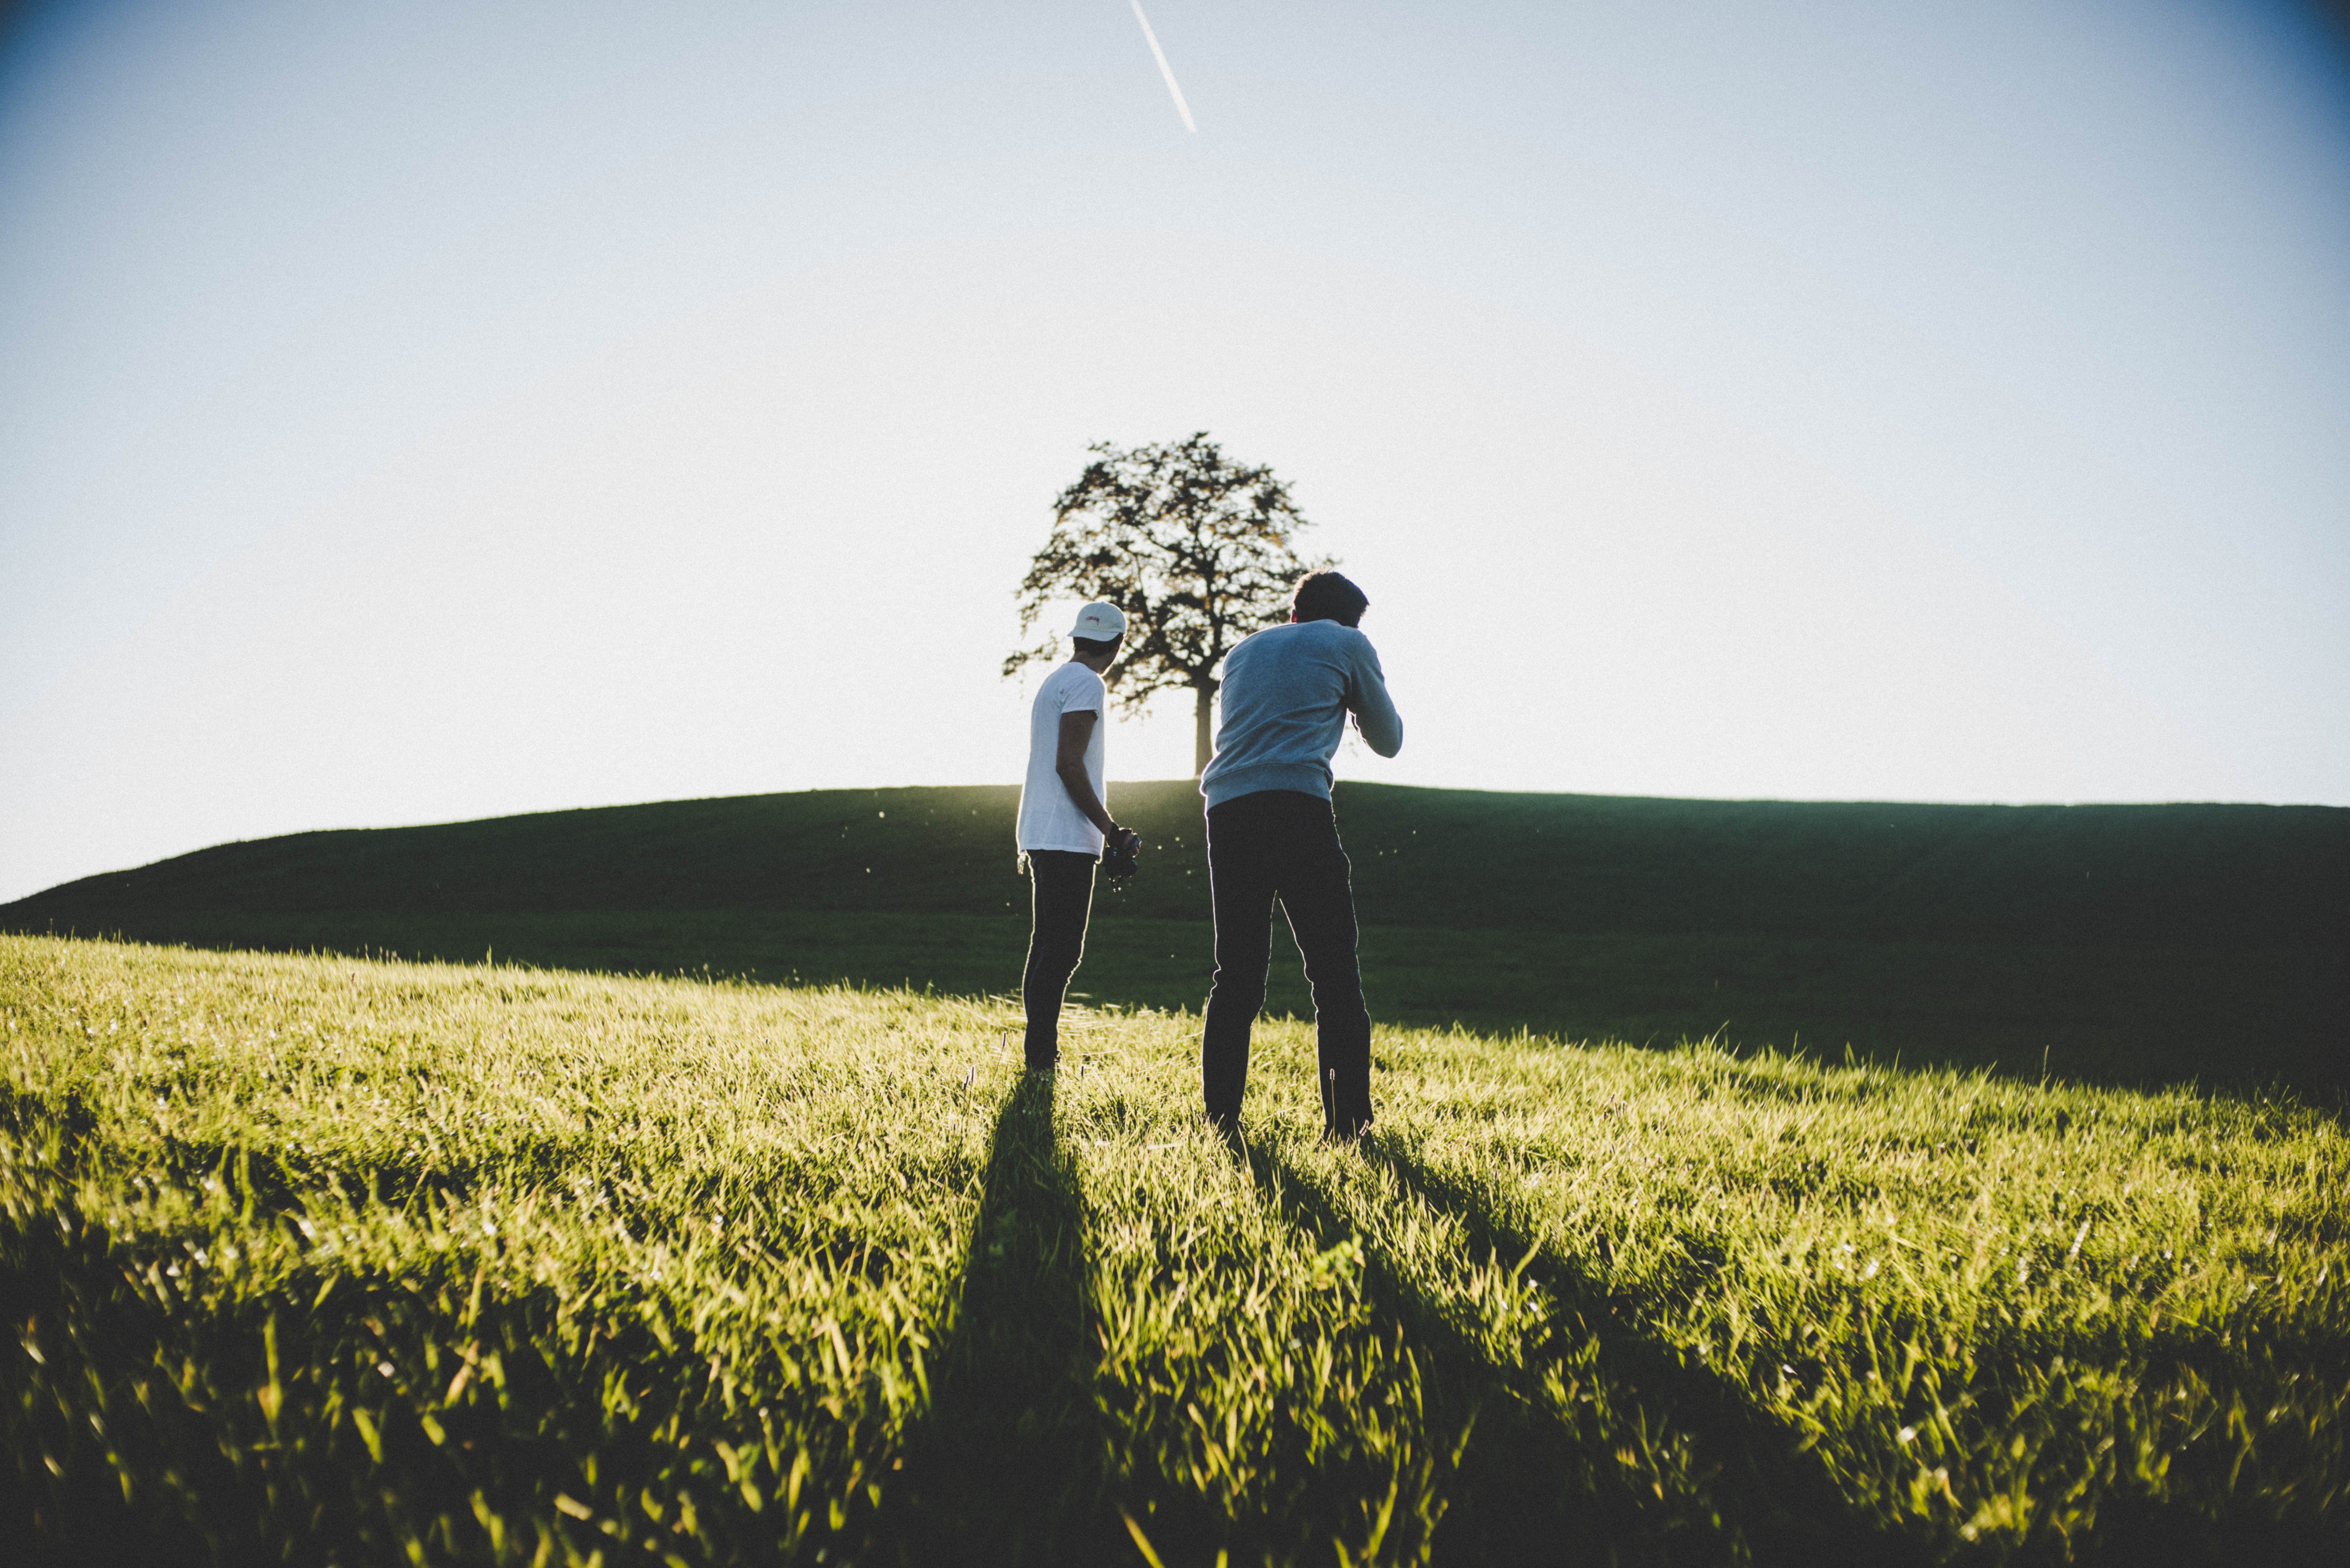
People in nature, photograph, nature, sky, green, grass, grassland, field, tree, yellow, grass family, photography, sunlight, plant, stock photography, meadow, rural area, prairie, landscape, horizon, agriculture, shadow, happy, plain, wildflower, cloud, crop, pasture, farm, hill, flower